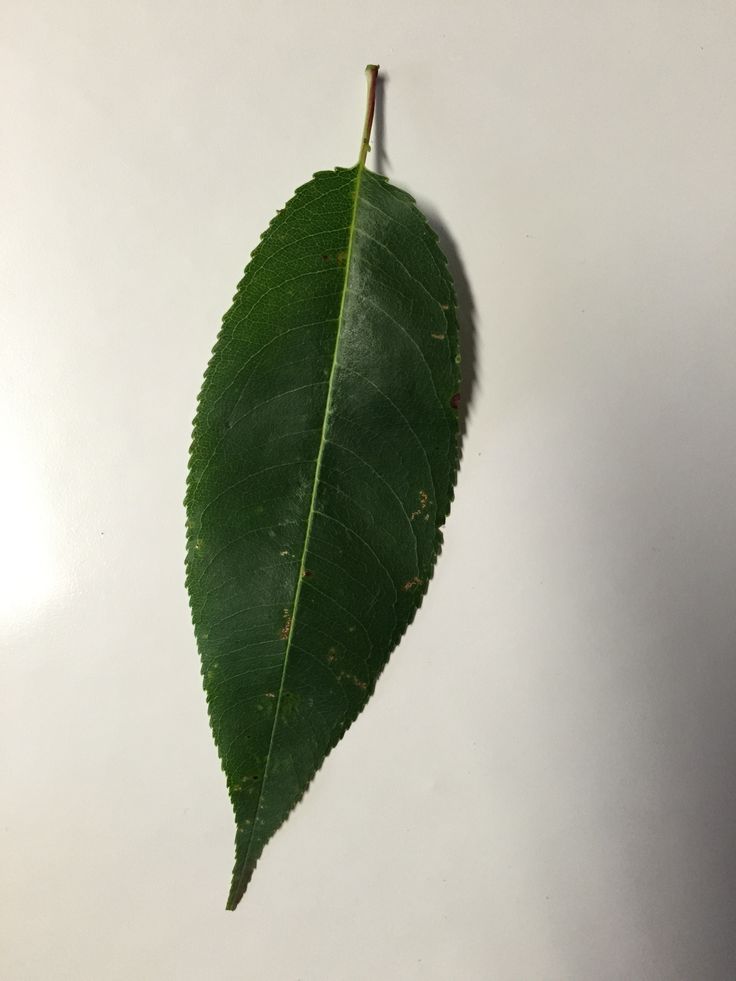
Labels: Cherry leaf